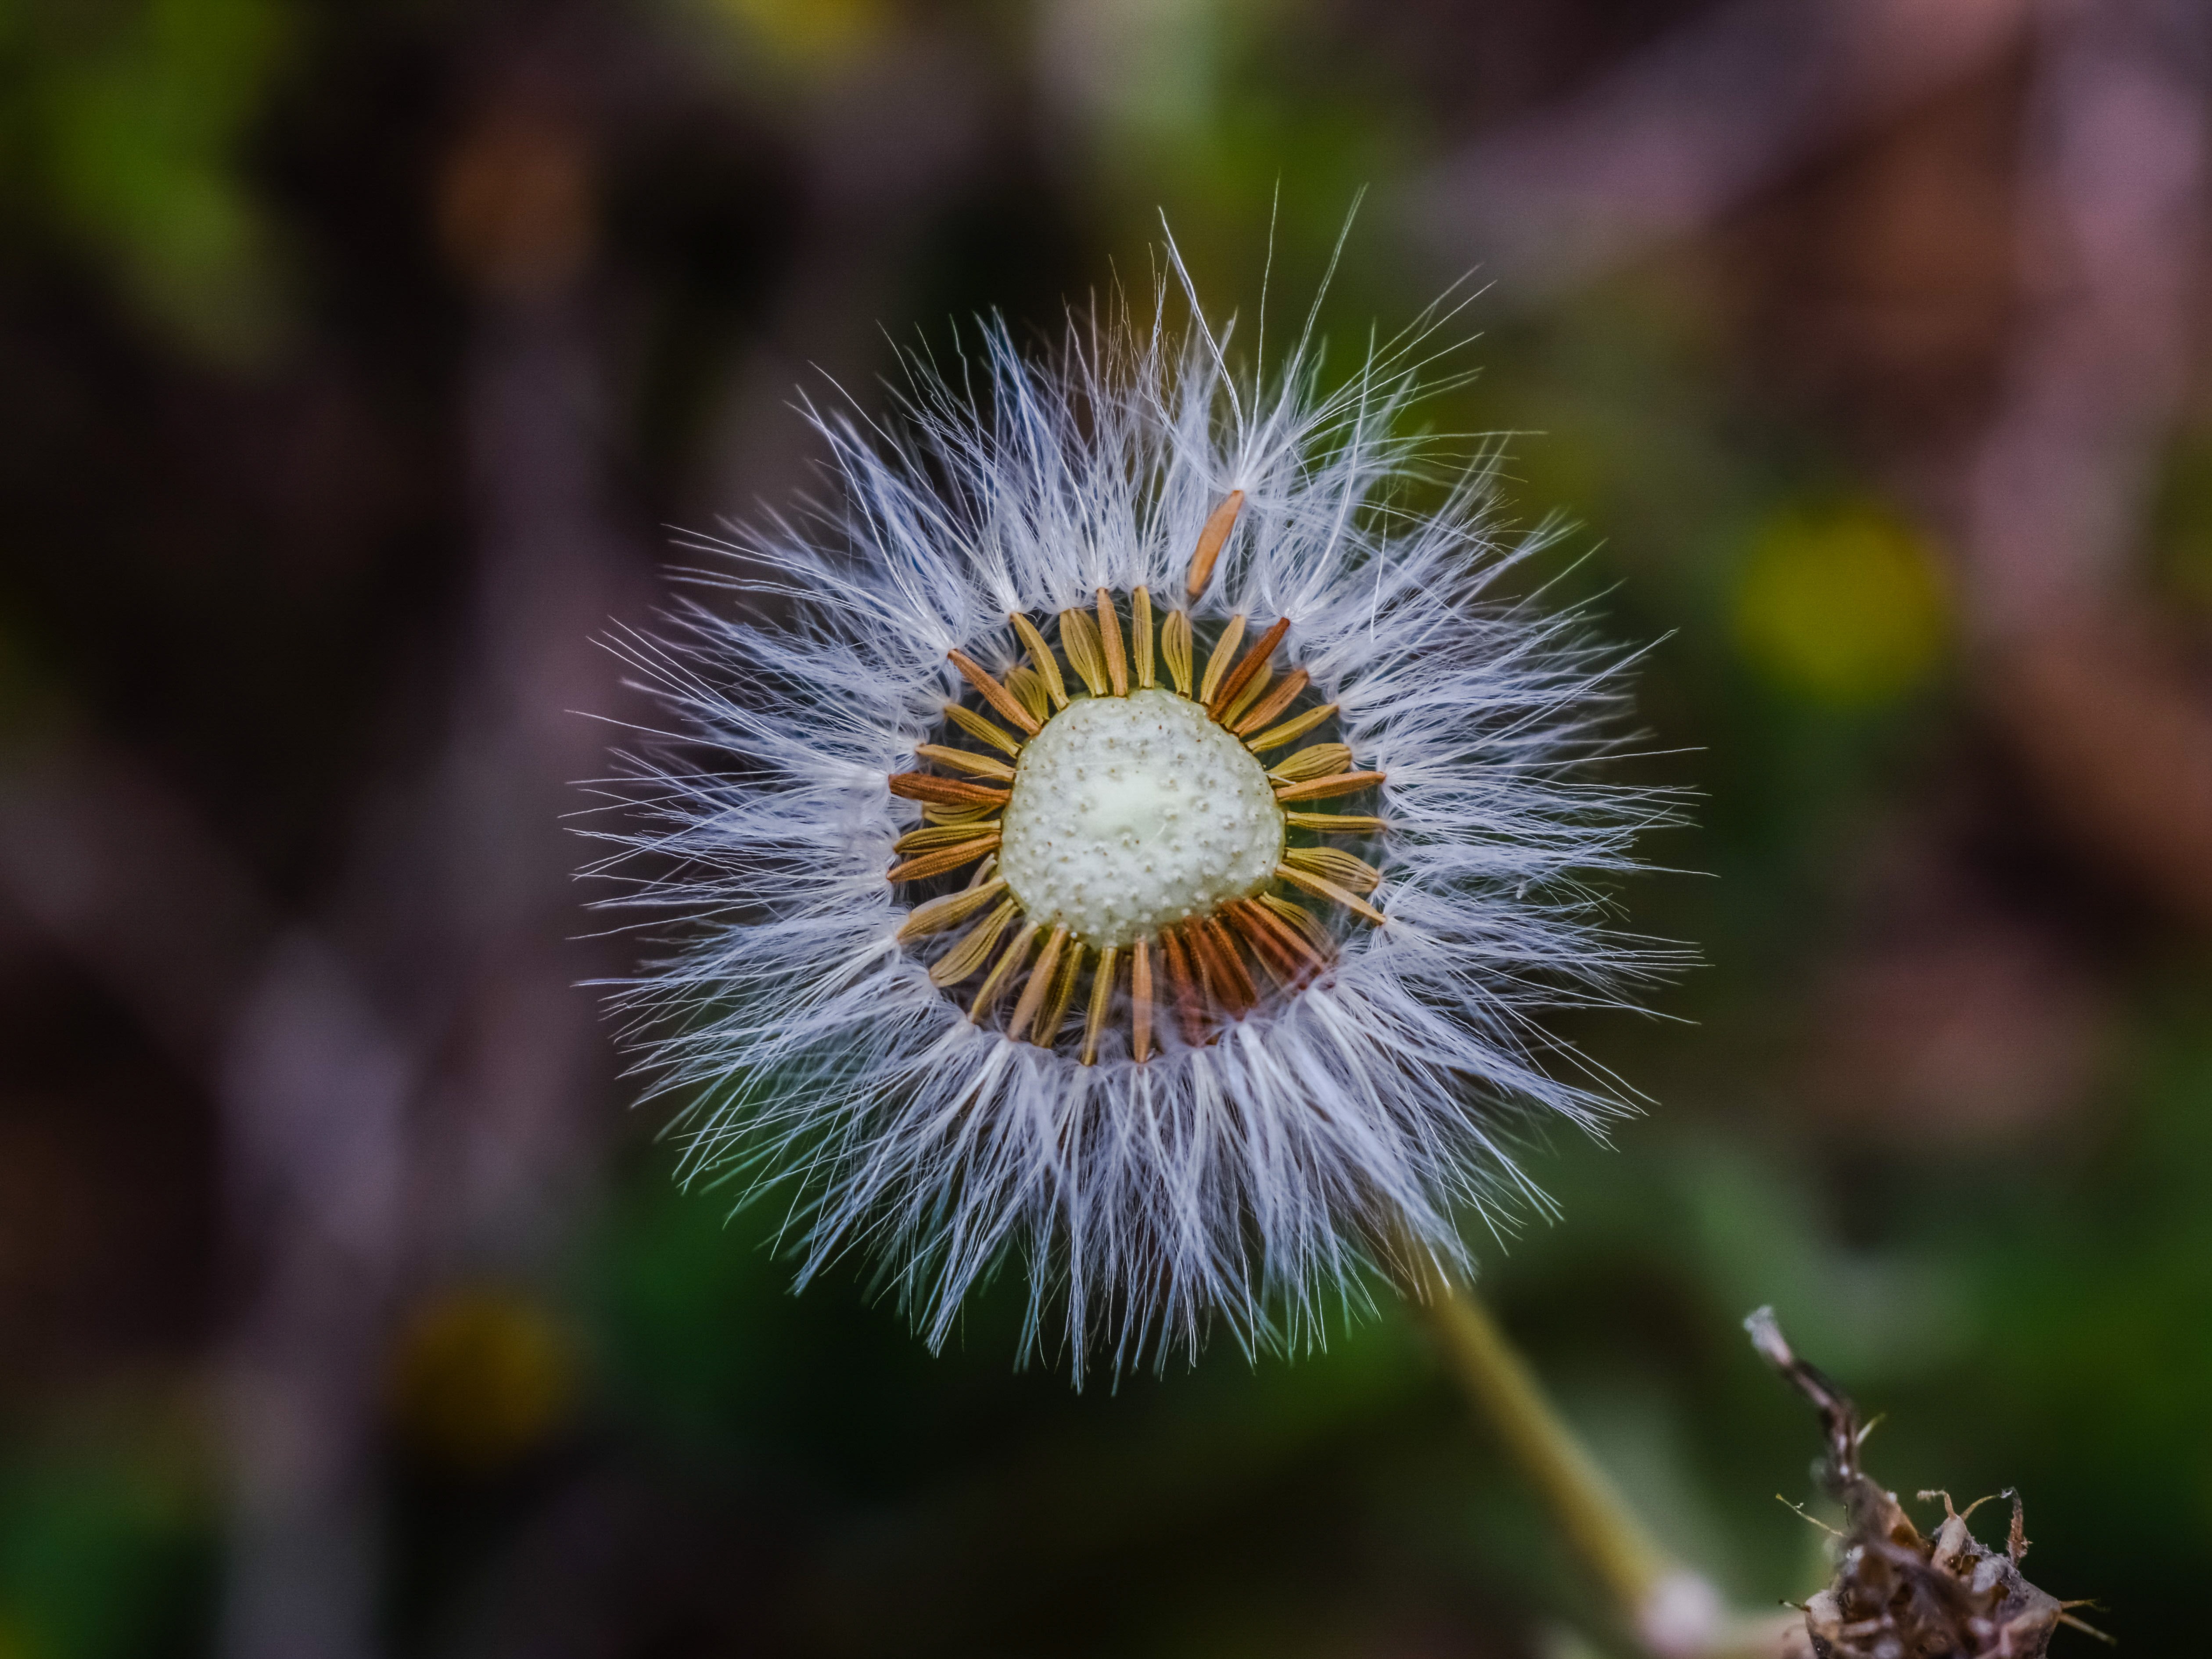
nature, blossom, plant, photography, meadow, dandelion, leaf, flower, petal, spring, green, autumn, botany, blooming, flora, fauna, wild flower, wildflower, close up, cyprus, macro photography, flowering plant, daisy family, plant stem, land plant, thorns spines and prickles